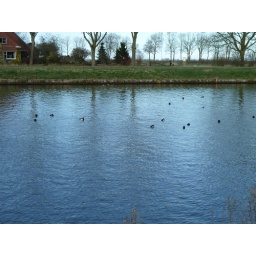
Black and white dots in the blue water (P1040290)